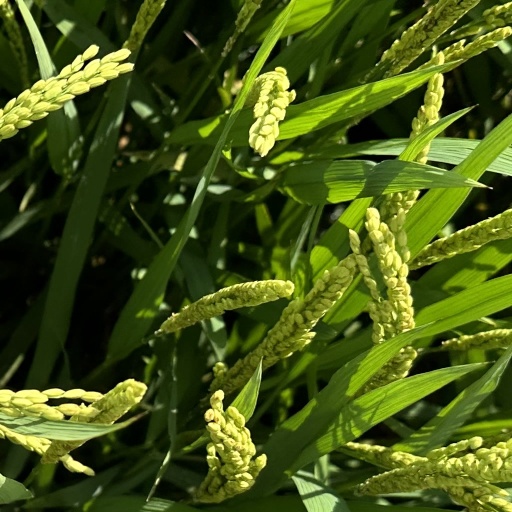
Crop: rice